Johanna Kitti Borissza

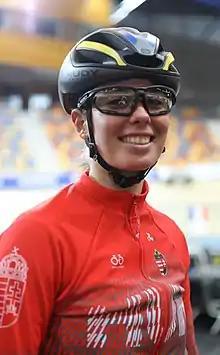
Johanna Kitti Borissza (2019)

Johanna Kitti Borissza is a Hungarian female track cyclist, representing Hungary at international competitions. She competed at the 2016 UEC European Track Championships in the scratch event and elimination race event.